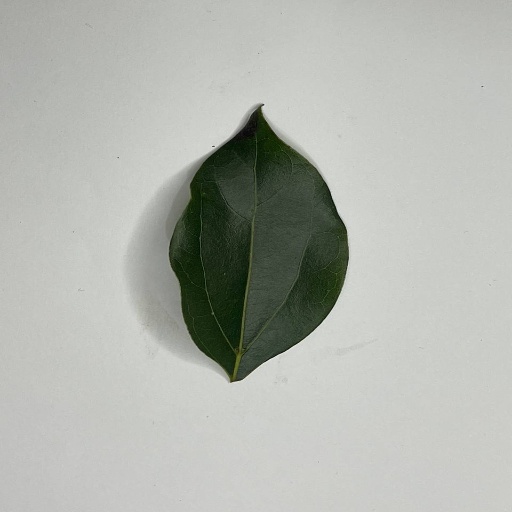
Species: Camphor
Leaf condition: Healthy Leaf